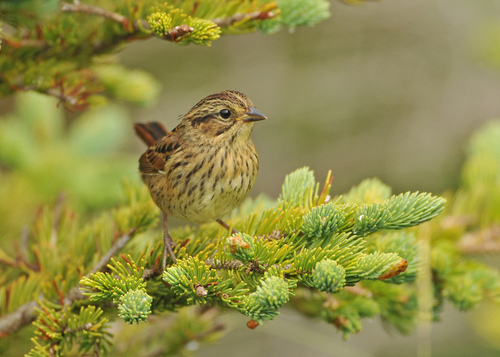
brown and off white speckled bird. the bill is very small and brown.
this bird is spotted brown in color with a short pointy beak and brown eye ring.
a small brown spotted bird has black and orange wingbars and tail.
this bird has a speckled belly and breast with a short pointy bill.
this is a small brown bird with black stripes and a small and pointy beak.
this bird is brown with yellow and has a very short beak.
this is a small bird with some grey and yellow striping on its body and some reddish tinge on its tail.
this particular bird has a belly that is white with brown and tan patches
this particular bird has a belly that is white and tana small brown bird, with a lighter belly, and a short bill.
Species: Lincoln Sparrow